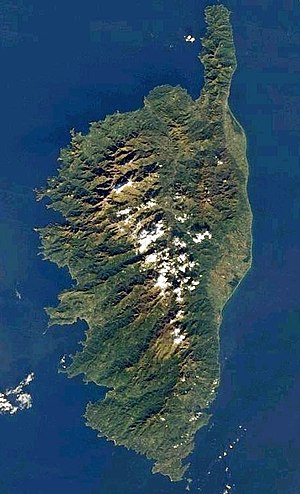
Korsikas geografi
Satellitfoto af Korsika (NASA)
Tilbage til hovedartiklen om Korsika